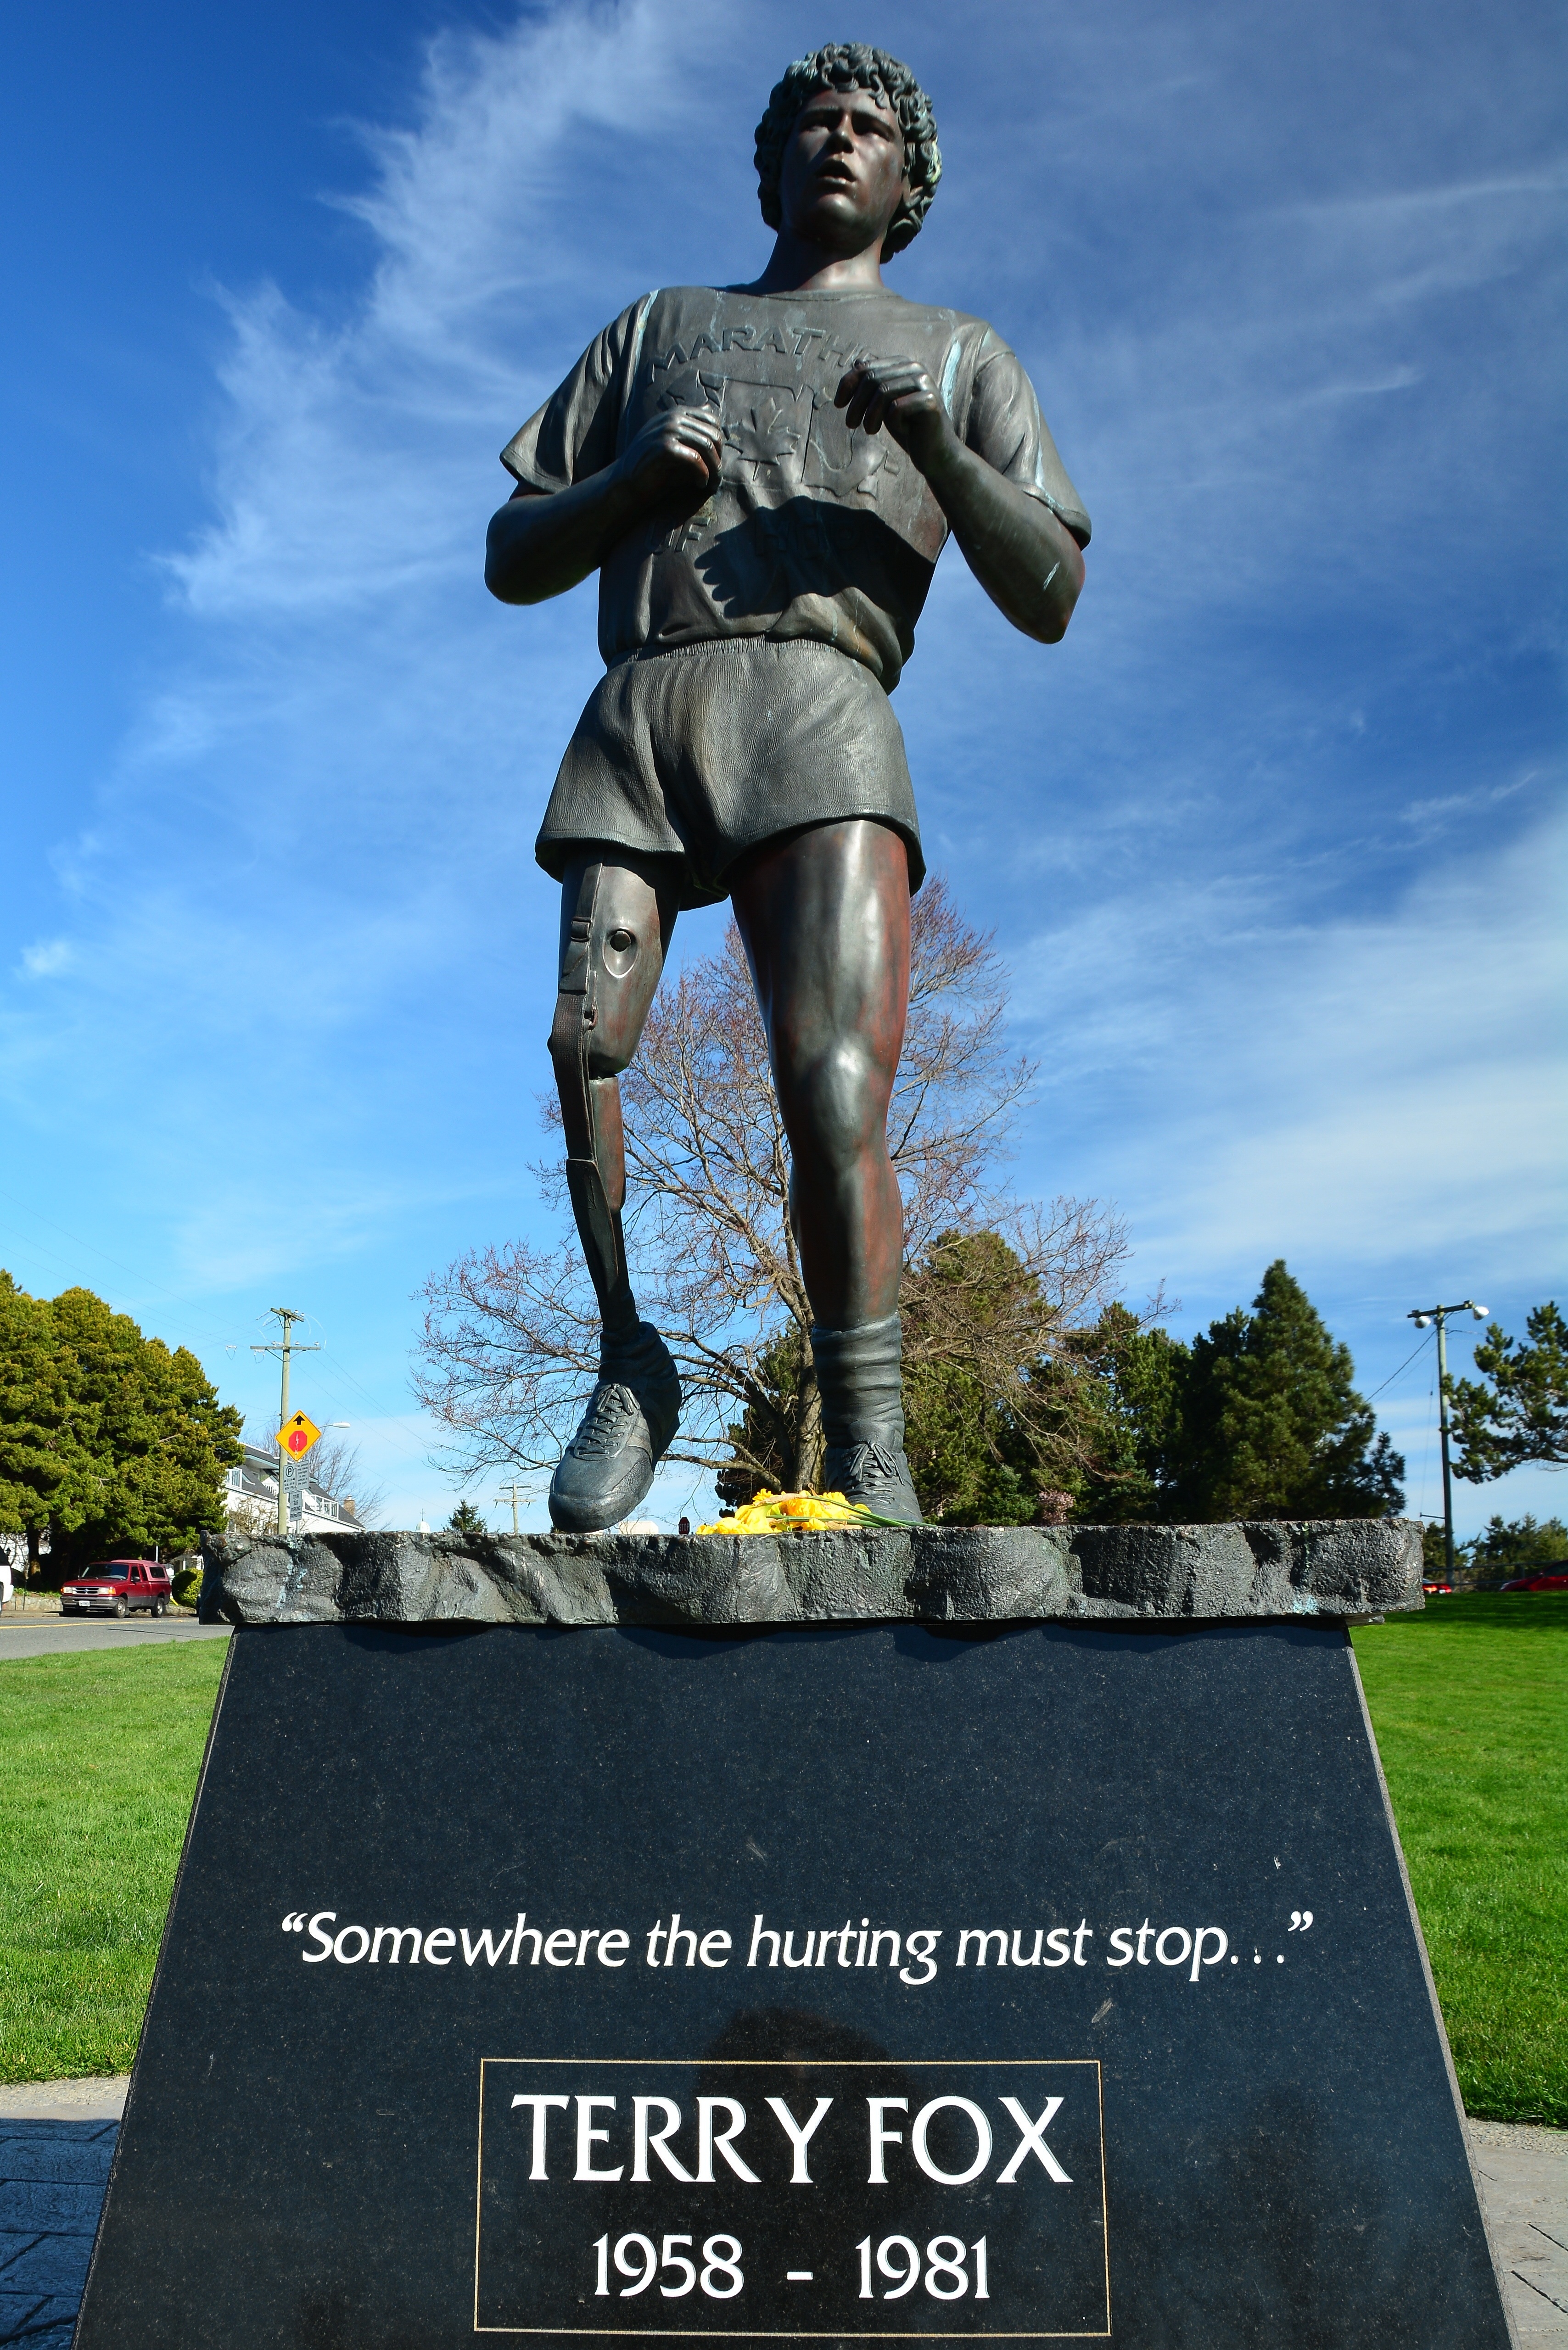
advertising, monument, statue, landmark, runner, fox, sculpture, memorial, art, marathon, hope, terry, hero, humanitarian, cancer, heroic, terry fox monument